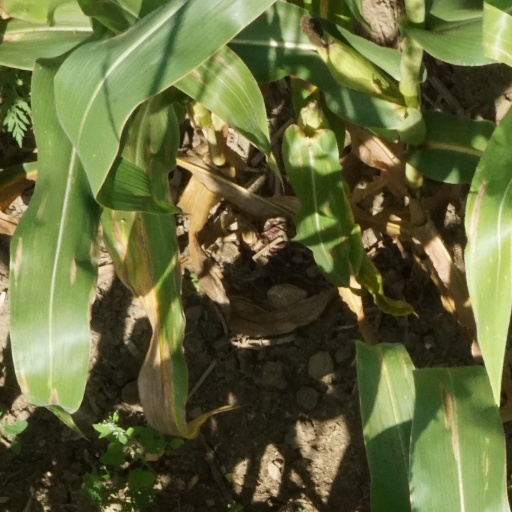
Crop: maize; corn